Muhammad Mohsin

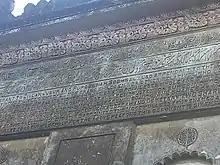
The wall inscription of Hooghly Imambara in West Bengal, writing about activities of its founder and philanthropist Muhammad Mohsin.

Mohsin died on 29 November 1812. His grave is situated near Hooghly Imambara.